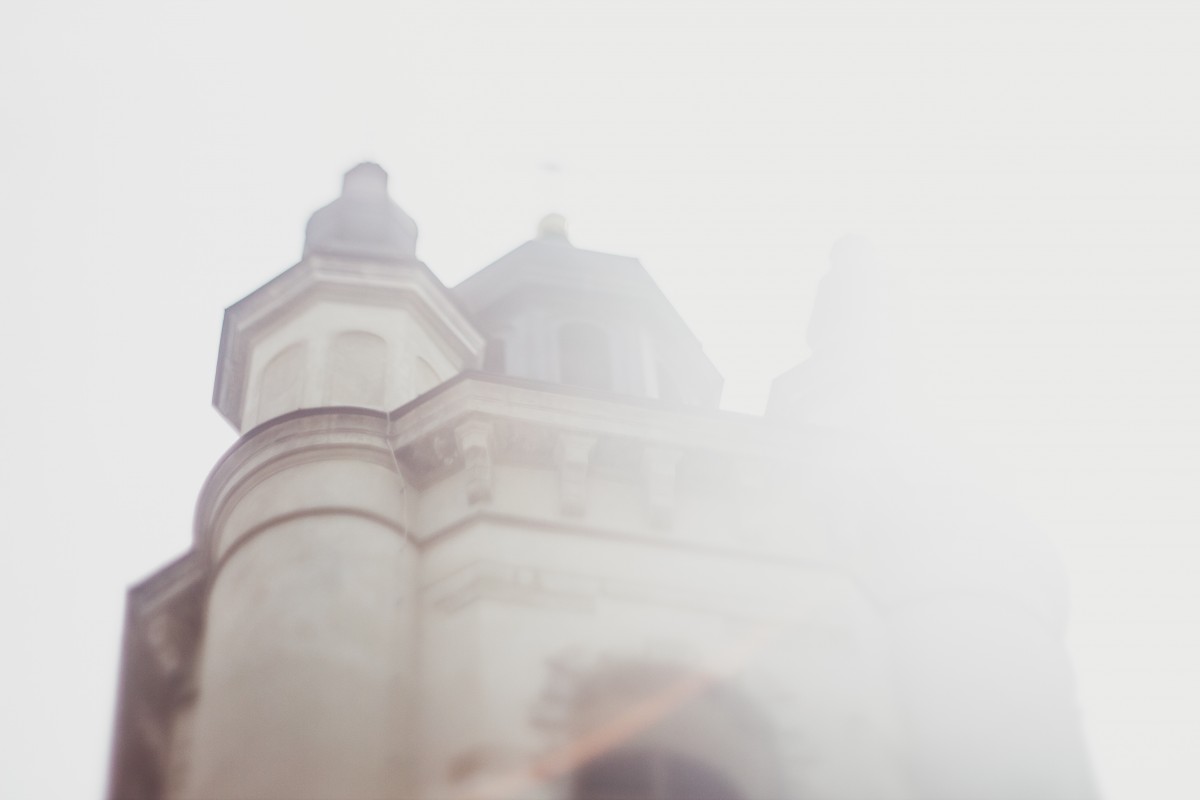
Tags: fog, white, photography, weather, temple, shape